Swift Folder

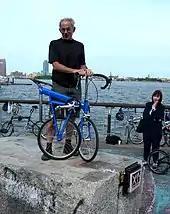
Folding

The Swift Folder is a folding bicycle employing a novel folding mechanism, designed by Peter Reich of Design Mobility Inc. of Brooklyn, New York, in collaboration with Jan VanderTuin of the Center for Appropriate Transport in Eugene, Oregon.